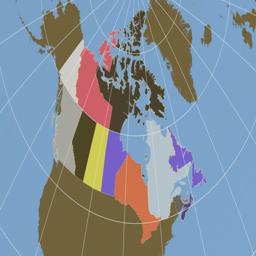
province extruded on the administrative map .